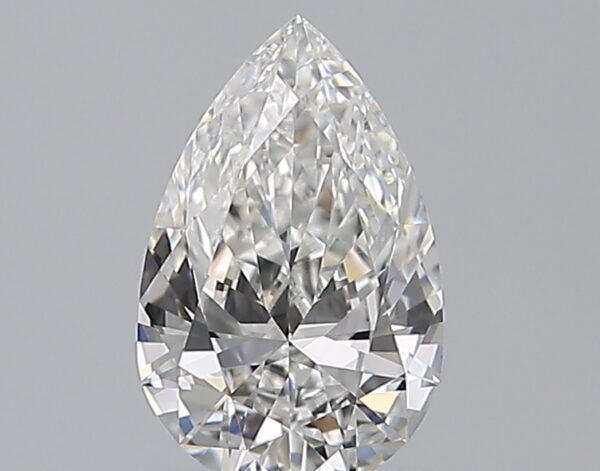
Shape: pear
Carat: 0.72
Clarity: VVS2
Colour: F
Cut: EX
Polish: EX
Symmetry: VG
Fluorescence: F
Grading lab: GIA
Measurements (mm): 8.14 x 5.2 x 2.91